Afterdepolarization

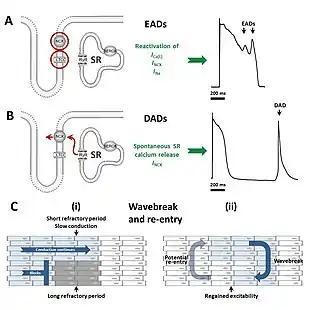
Cellular mechanisms of early afterdepolarizations (EADs) and delayed afterdepolarizations (DADs).

Delayed afterdepolarizations (DADs) begin during phase 4, after repolarization is completed but before another action potential would normally occur via the normal conduction systems of the heart. They are due to elevated cytosolic calcium concentrations, classically seen with digoxin toxicity. The overload of the sarcoplasmic reticulum may cause spontaneous Ca release after repolarization, causing the released Ca to exit the cell through the 3Na/Ca-exchanger. This results in a net depolarizing current. The classical feature is Bidirectional ventricular tachycardia. Also seen in catecholaminergic polymorphic ventricular tachycardia (CPVT). Delayed afterdepolarization is also seen in myocardial infarction. Purkinje fibers which survive myocardial infarction remain partially depolarized due to its high concentration of cations. Partially depolarized tissue fires rapidly resulting in delayed after depolarization.